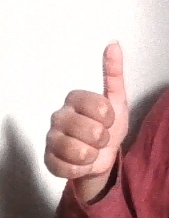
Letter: aleff